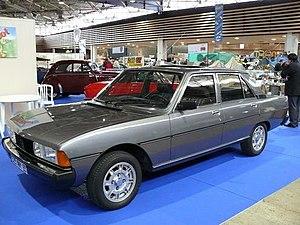
Ma Peugeot 604 GTI 1984 sur le stand du Club 604 International au salon Epoq'Auto 2007
La Peugeot 604 est un modèle automobile du constructeur Peugeot. Produite entre les années 1975 et 1985, elle était la première grande routière de la marque depuis la 601.